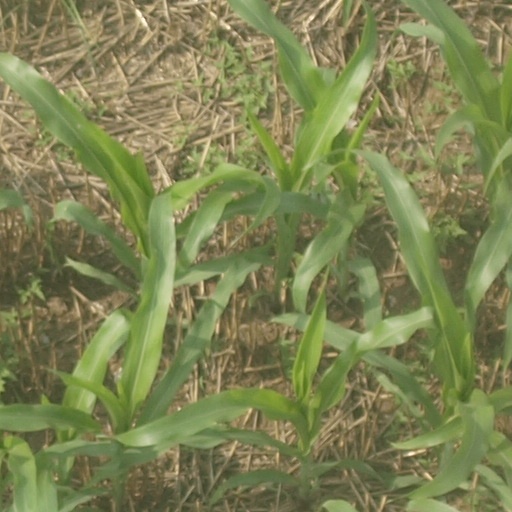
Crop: maize; corn